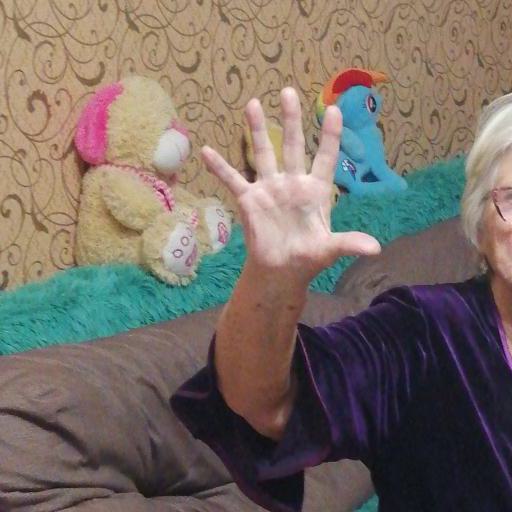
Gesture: palm